Madonna

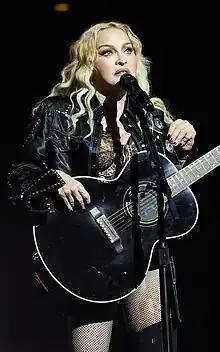
Madonna in 2023

Madonna Louise Ciccone (born August 16, 1958) is an American singer, songwriter, record producer, and actress. Referred to as the "Queen of Pop", she has been recognized for her continual reinvention and versatility in music production, songwriting and visual presentation. Madonna's works, which incorporate social, political, sexual, and religious themes, have generated both controversy and critical acclaim. A cultural icon spanning both the 20th and 21st centuries, Madonna has become the subject of various scholarly, literary and artistic works, as well as a mini academic sub-discipline called Madonna studies.